Chinese passport

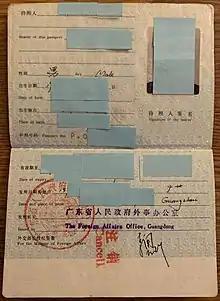
The front personal-information data page of a Chinese passport for public affairs issued in 1990

In 1996, 77% of persons exiting China held a passport for public affairs. The rate had dropped to 39% by 2002. The reason for the high rate of usage was because the passport for public affairs offered more visa-free countries, such as Russia, than the ordinary passport. Chinese regulations require public affairs passports to be kept in the possession of the holder's work unit, and they must be surrendered by the individual within one month of returning to China.